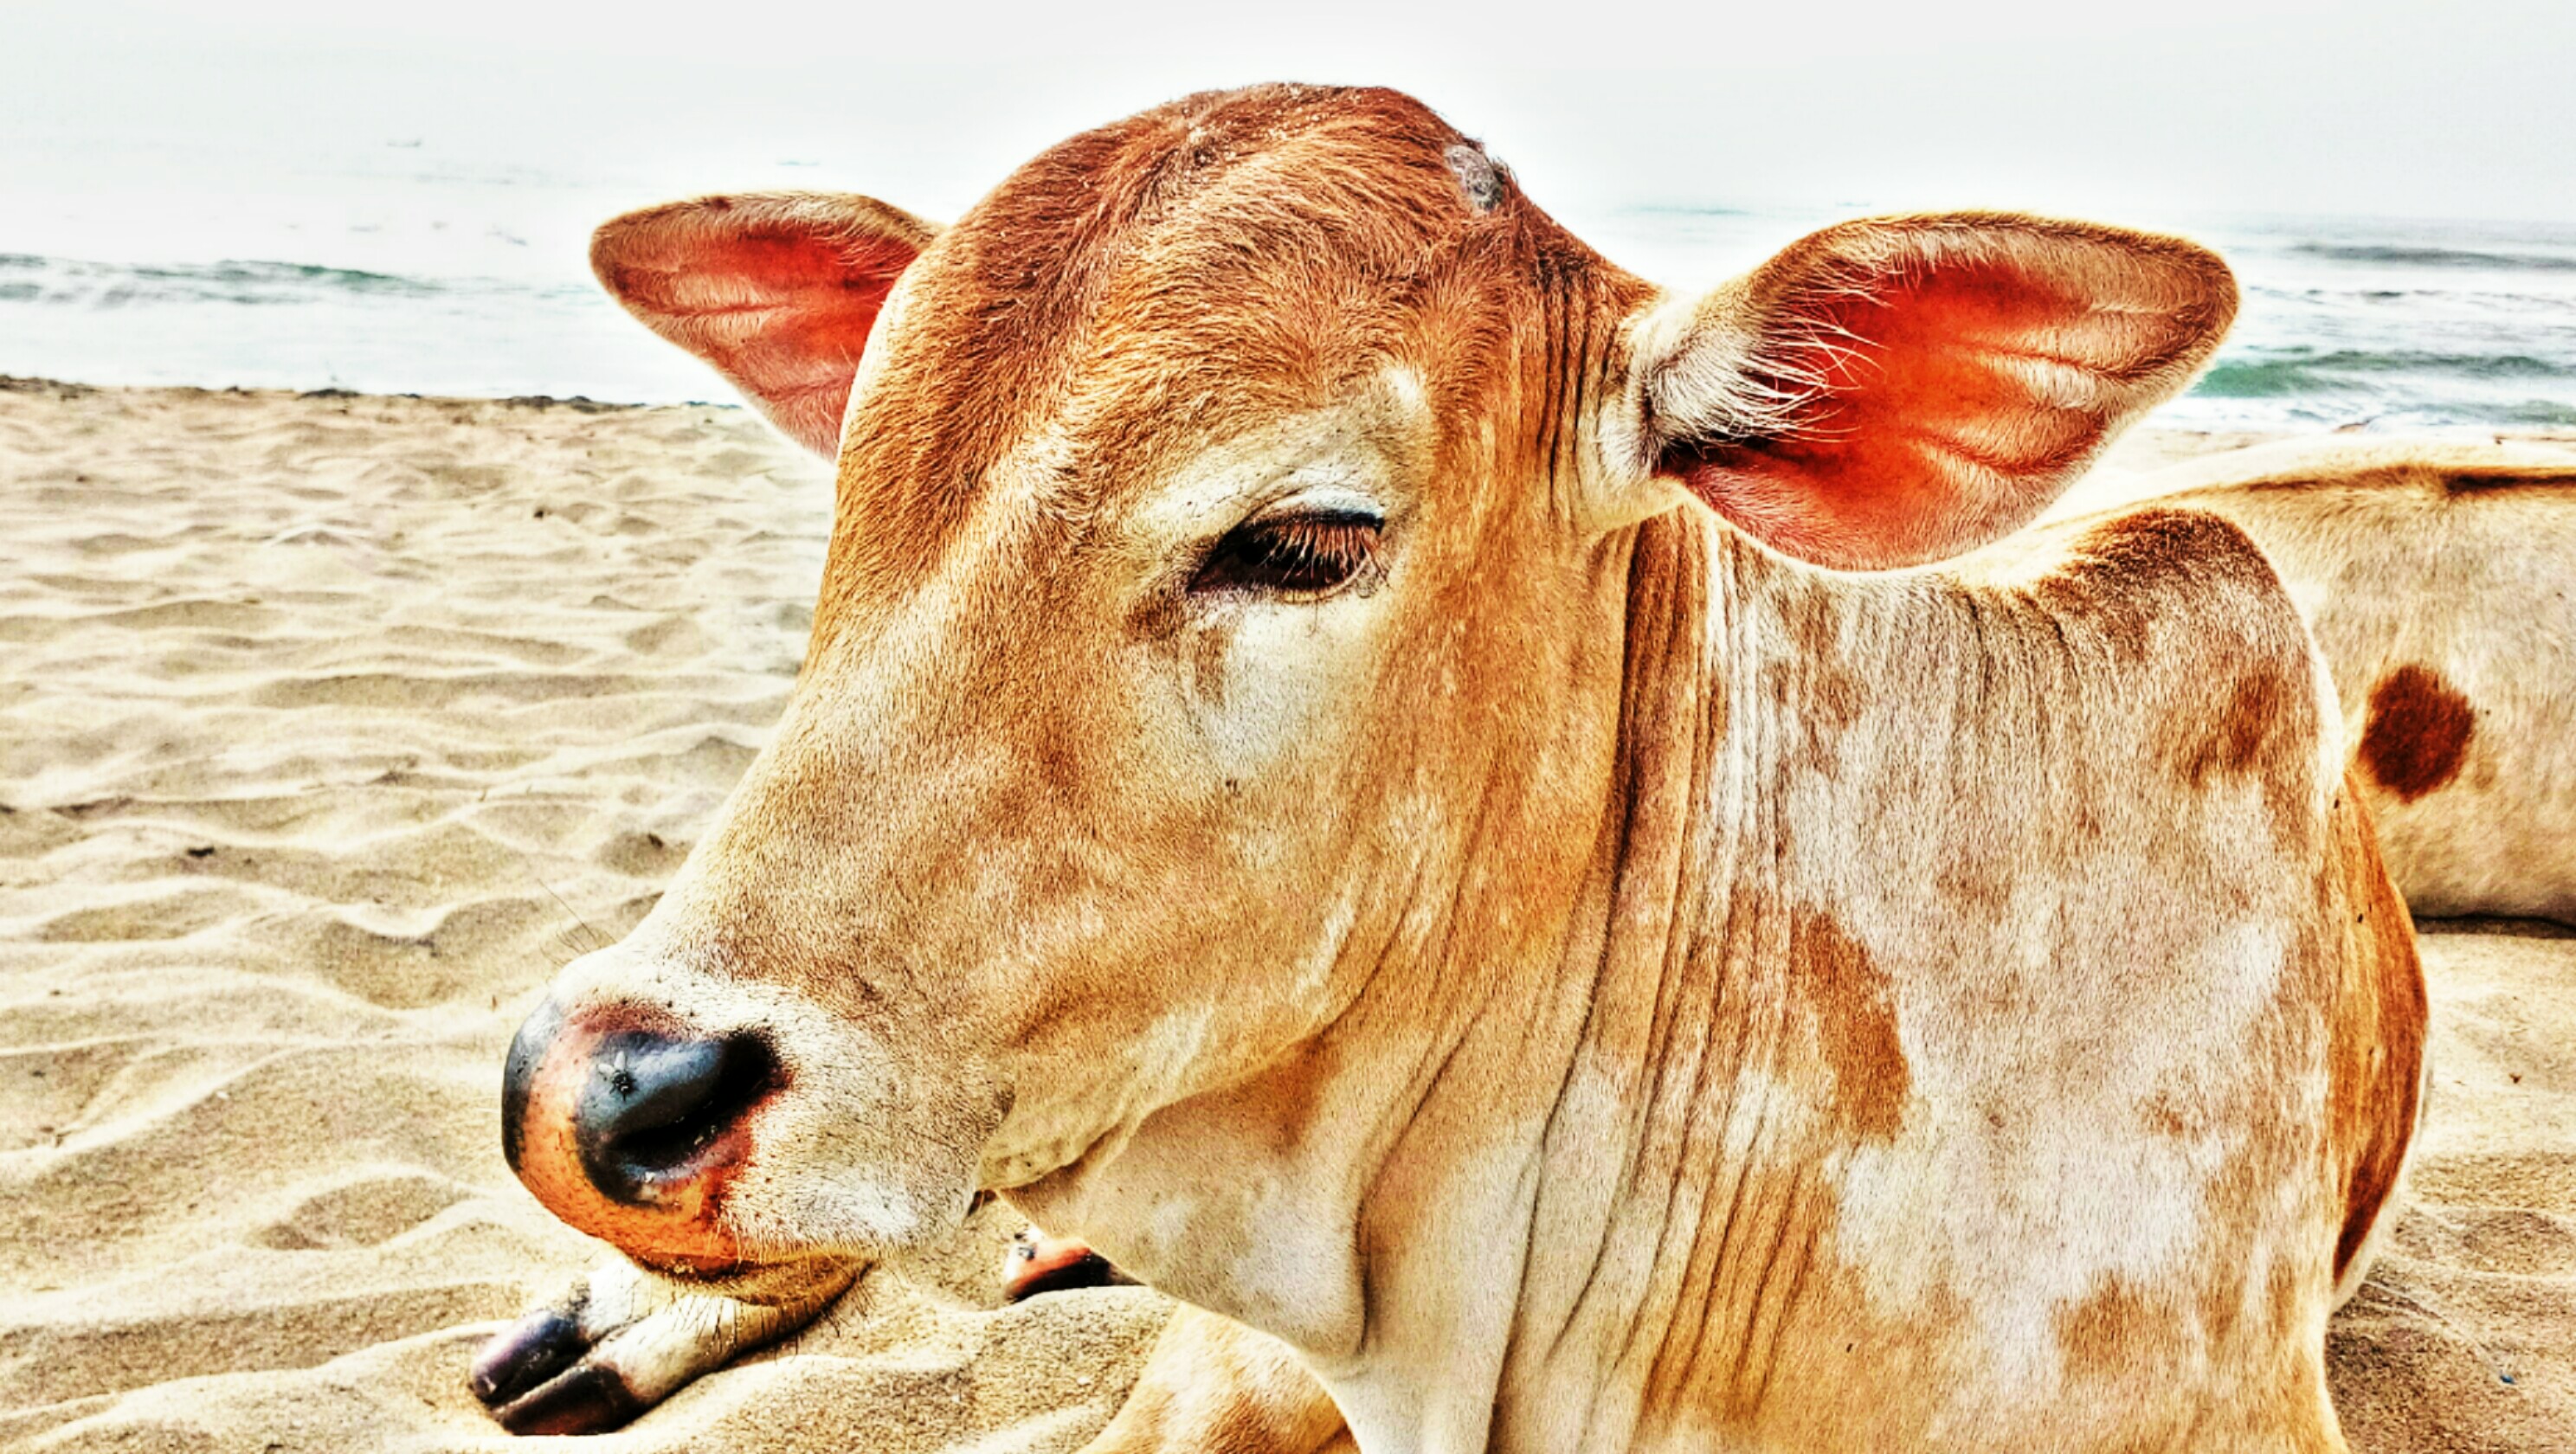
cow, agriculture, cattle like mammal, fauna, cow goat family, wildlife, snout, horn, livestock, calf, ox